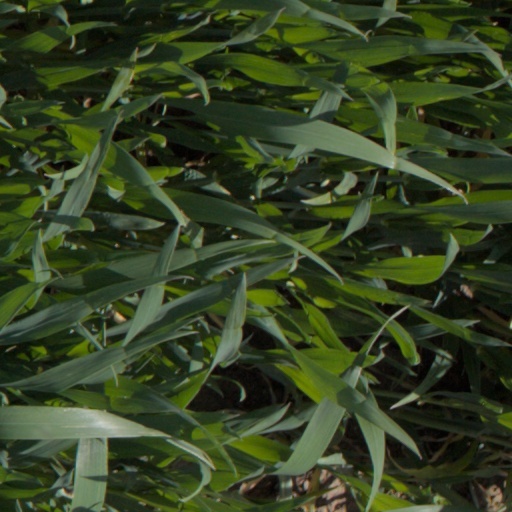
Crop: wheat